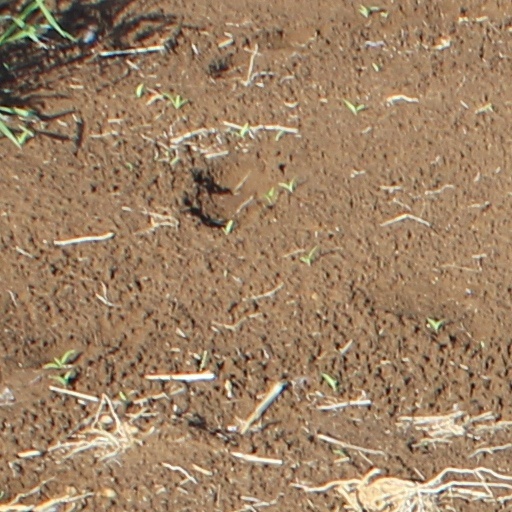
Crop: wheat